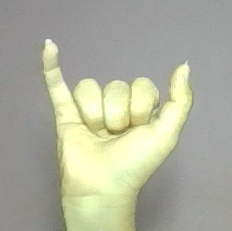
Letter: ya